History of Sweden (1991–present)

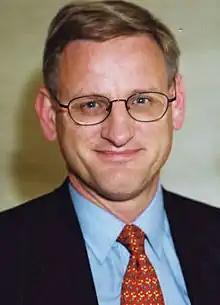
Carl Bildt, Prime Minister of Sweden between 1991 and 1994

In response to the perceived failure of the Social Democrats to handle the economy and in protest over what was seen as outdated socialist policies (state-run monopolies in for example television, radio, telephone services & hospital care), newly formed reformist-populist party Ny demokrati made a successful surprise push for the Riksdag in the 1991 elections, enabling a new centre-right government to be formed. Under the leadership of Carl Bildt, the new government was determined to profile itself as anti-socialist and cosmopolitan, with the aim of initiating many reforms. Blaming some of the excesses of the Nordic model for the economic crisis, it wanted to initiate reforms and started dismantling of state-run monopolies, lowering of taxes, reshaping and internationalization of higher education, and laid the foundation for Sweden's subsequent entry into the European Union.